United Breweries Group

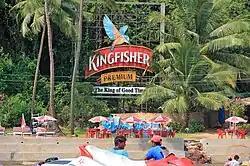
A Kingfisher beer advertisement in Goa

The Pegasus, which is the symbol of the United Breweries, first found its place as the Group logo in 1941. Then, the Helladic horse – associated with beer and nectar in Greek mythology – carried a beer cask between the wings, ostensibly because beer formed the core operations of the Group. Later, the beer cask was removed to represent the Group's multifaceted operations.